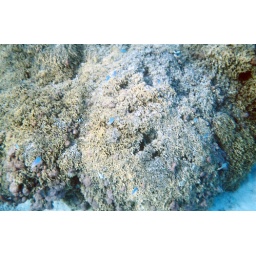
Tropical fish swimming around coral a few metres from the beach of the Sofitel Beach Resort on Bora Bora.